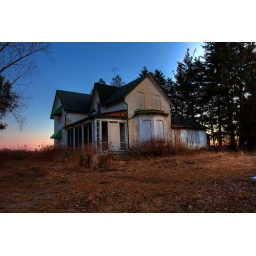
taken in richmond hill ontario canada. looks like the house and barn will be demolished shortly for construction.Thanks for looking